Poliez-le-Grand

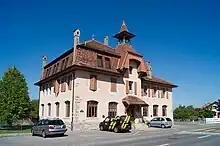
Village school house

In Poliez-le-Grand about 207 or (39.2%) of the population have completed non-mandatory upper secondary education, and 64 or (12.1%) have completed additional higher education (either University or a "Fachhochschule"). Of the 64 who completed tertiary schooling, 57.8% were Swiss men, 26.6% were Swiss women, 10.9% were non-Swiss men.